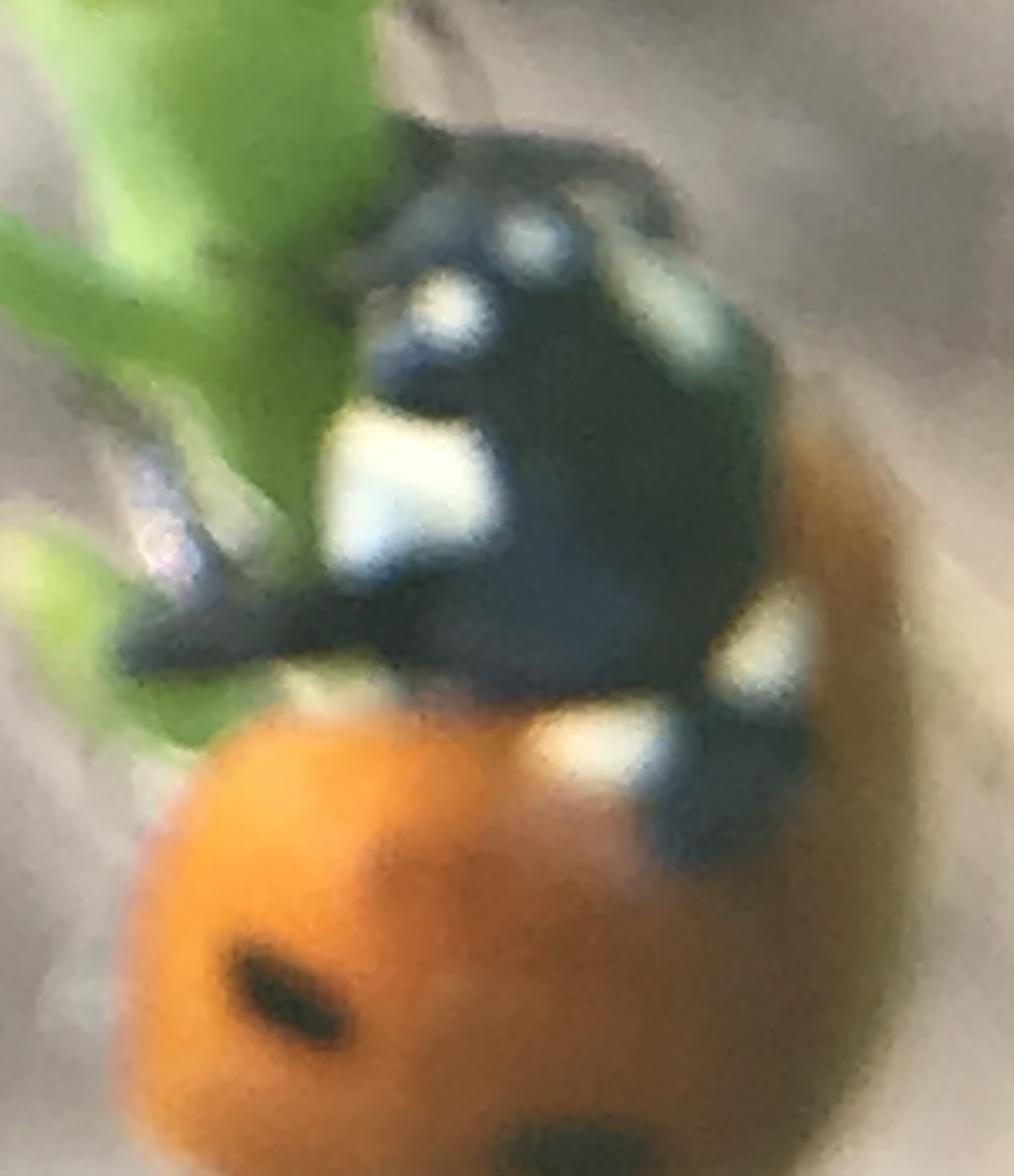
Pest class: predators